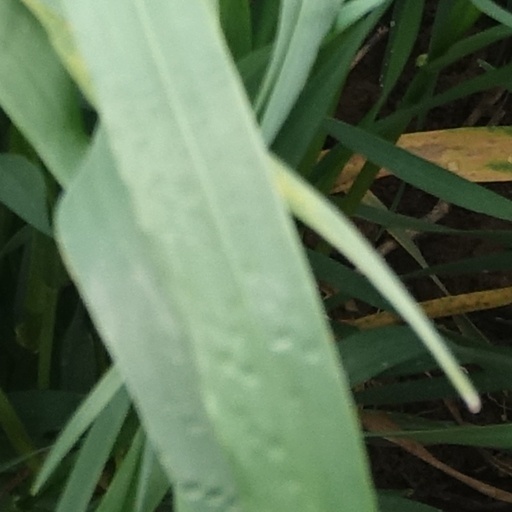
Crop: wheat